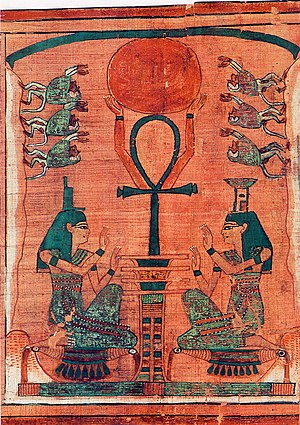
Ankh
Ankh og solhjul, hentet fra De dødes bog. Maleri på papyrus fra omkring 1300 f.Kr.
"Ankh eller hankekors er en ægyptisk hieroglyf og et symbol fra Det gamle Egypten, der læses som ""liv"". Den generelle betydning af symbolet repræsenterer begrebet ""evigt liv"". Selve ordet ""ankh"" betyder ""nøgle"". Ankh-korset kaldes derfor ""livets nøgle"".